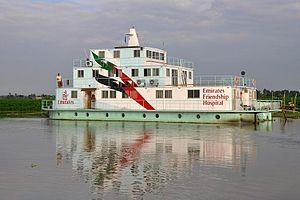
Ce catamaran est le premier bateau du chantier naval TaraTari
TaraTari est un chantier naval créé en 2004 par Yves Marre au Bangladesh. Soutenu par l’association Watever, le chantier a pour objectif d’aider au développement d’une production navale moderne, sûre et responsable dans le pays.